Einstein for Beginners

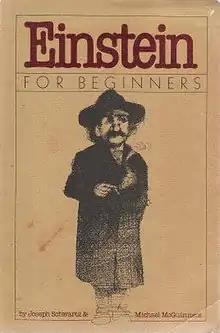
First edition cover

Einstein for Beginners, republished as Introducing Einstein, is a 1979 graphic study guide to Albert Einstein and the theory of relativity written by Joseph Schwartz and illustrated by Michael McGuinness.